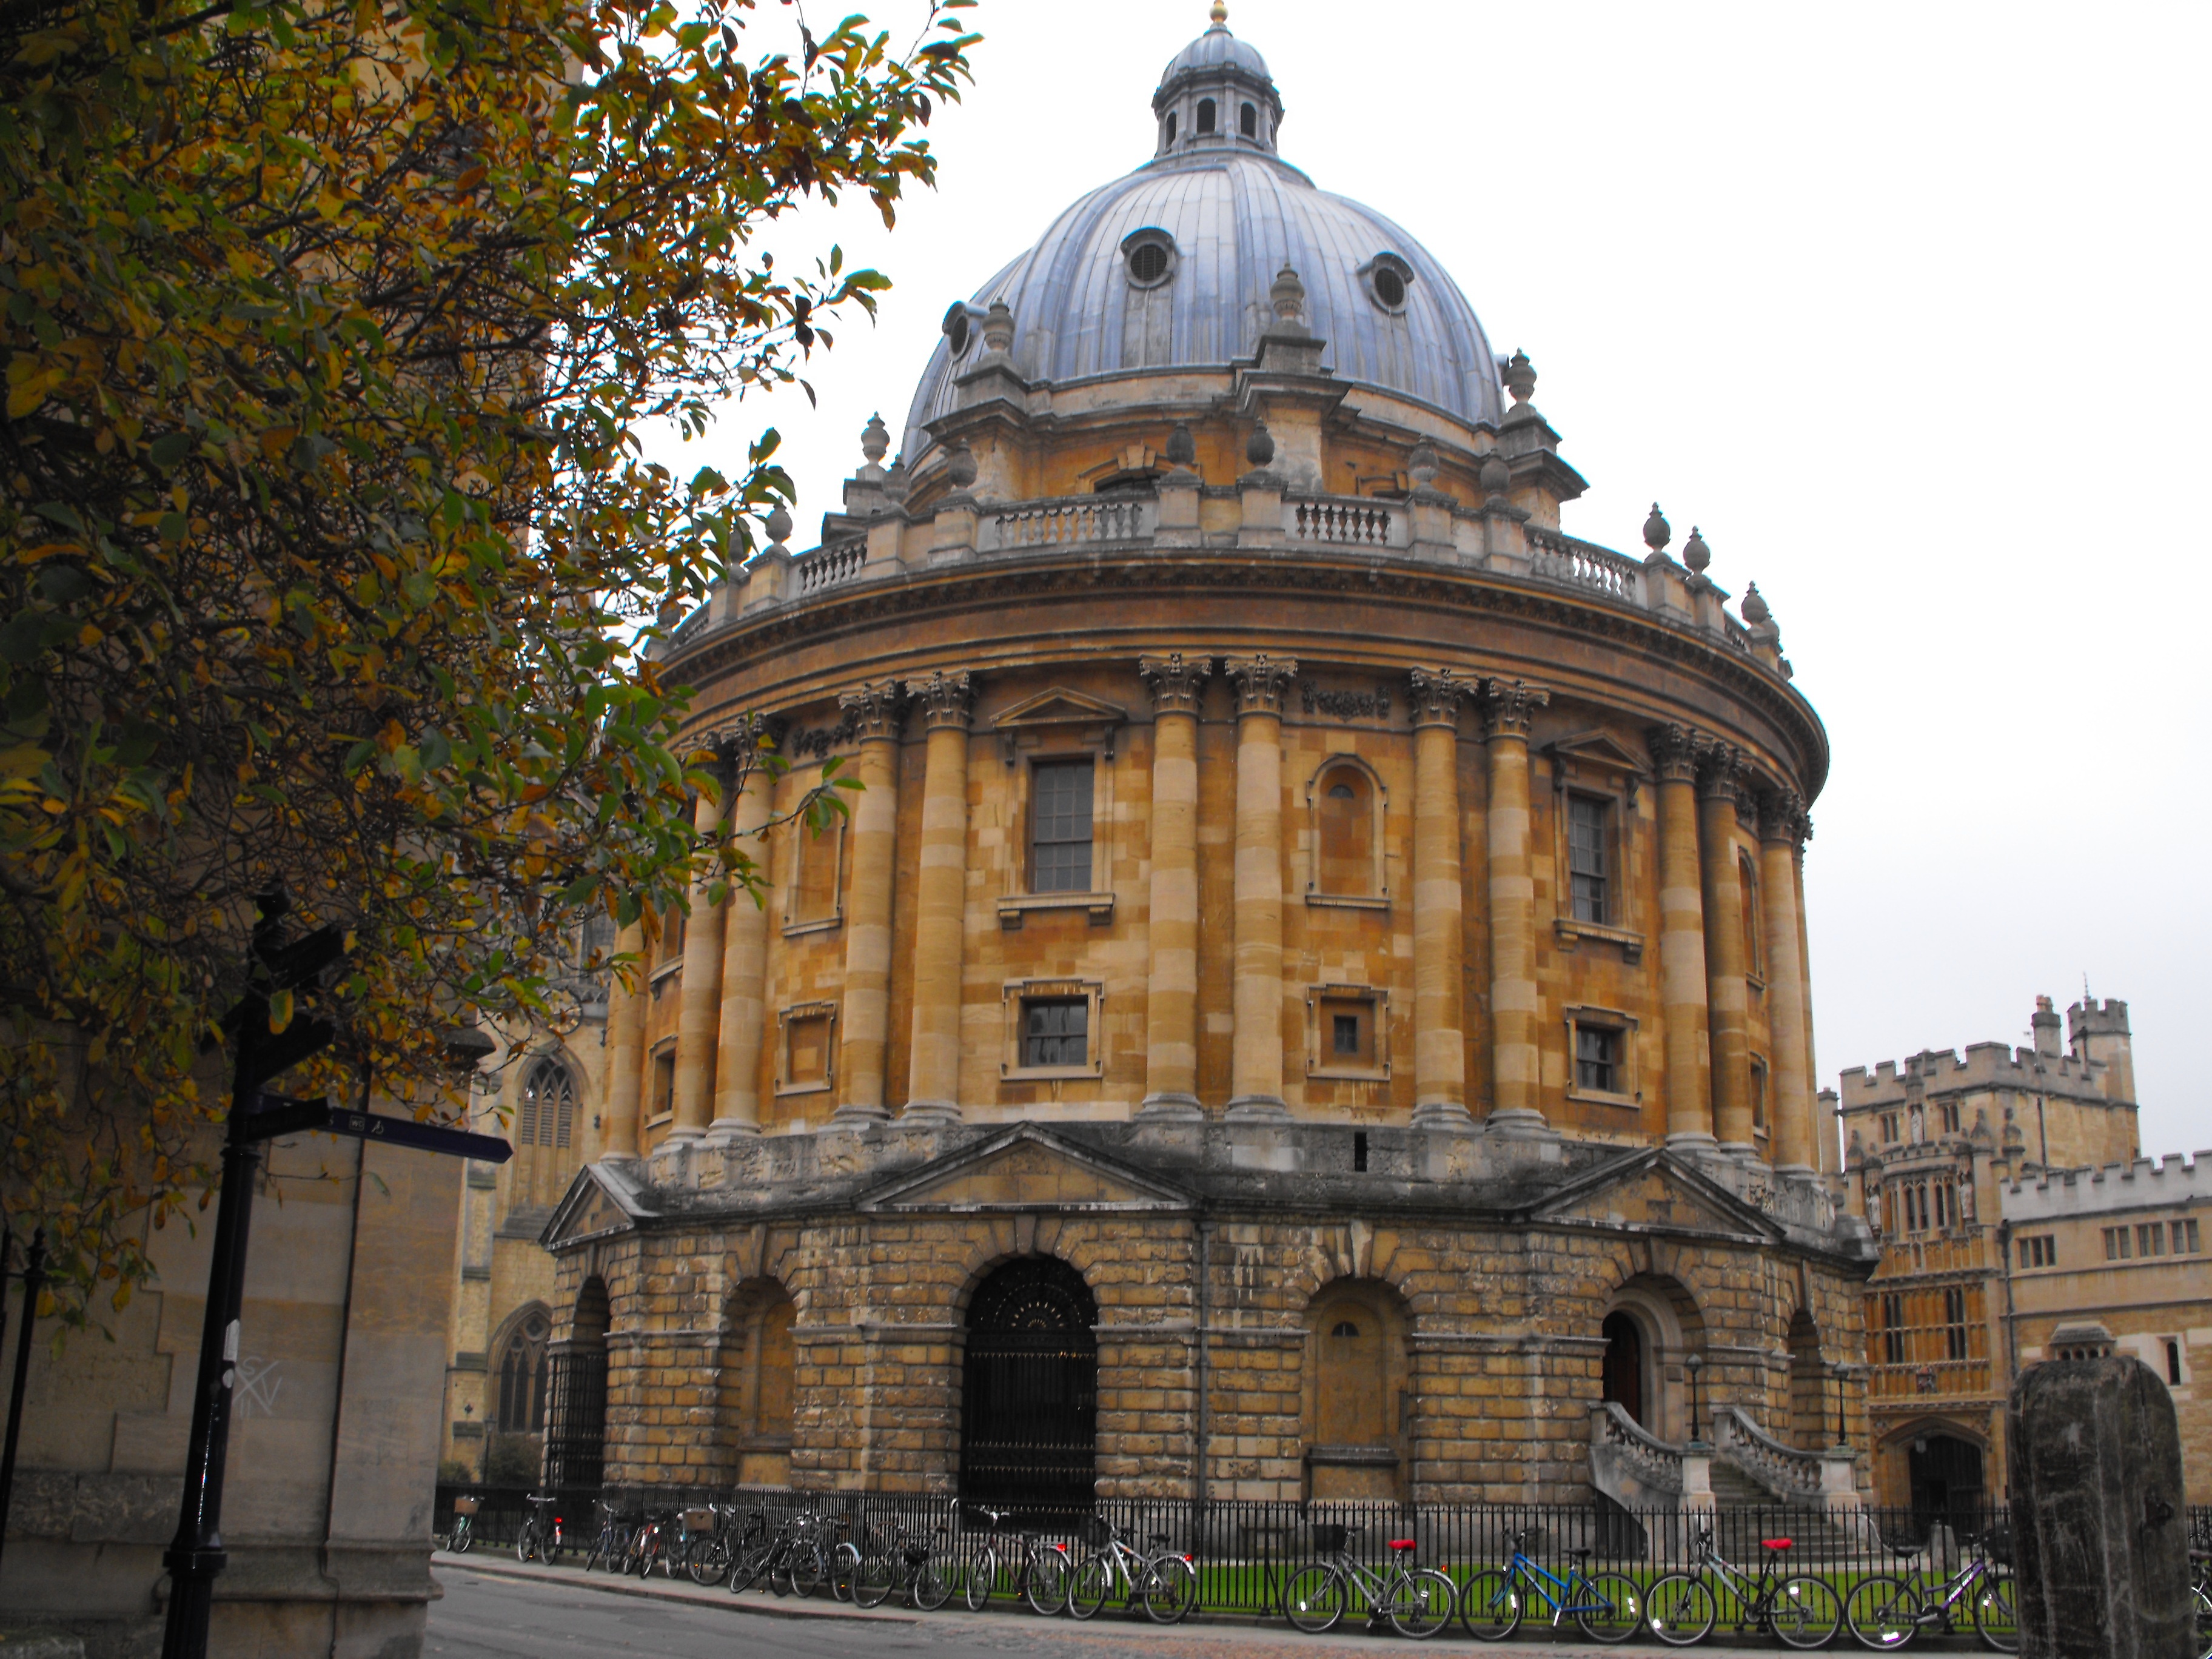
architecture, building, palace, landmark, facade, church, cathedral, attraction, historic, place of worship, baptistery, synagogue, basilica, dome, estate, oxford, stately home, classical architecture, historic site, byzantine architecture, radcliffe science library